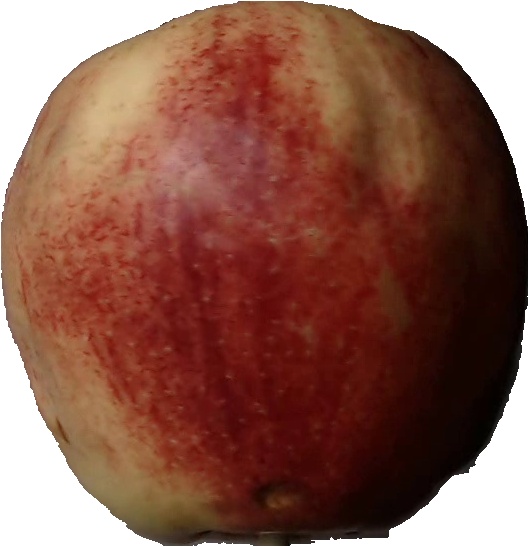
Label: apple_red_3